Carl Albert Löschhorn

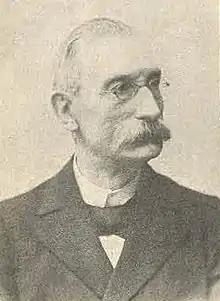

Carl Albert Löschhorn (27 June 1819 in Berlin – 4 June 1905) was a German composer, pianist and piano pedagogue. He taught in Berlin. Some of his piano studies are still popular today, including Op.65/66/67 of which the Étude op. 66 no.22 is best known.